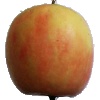
Label: Apple Pink Lady 1